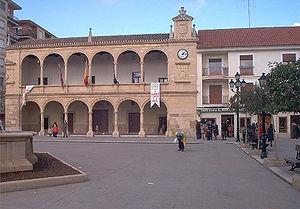
Villarrobledo est une commune d'Espagne de la province d'Albacete dans la communauté autonome de Castille-La Manche.